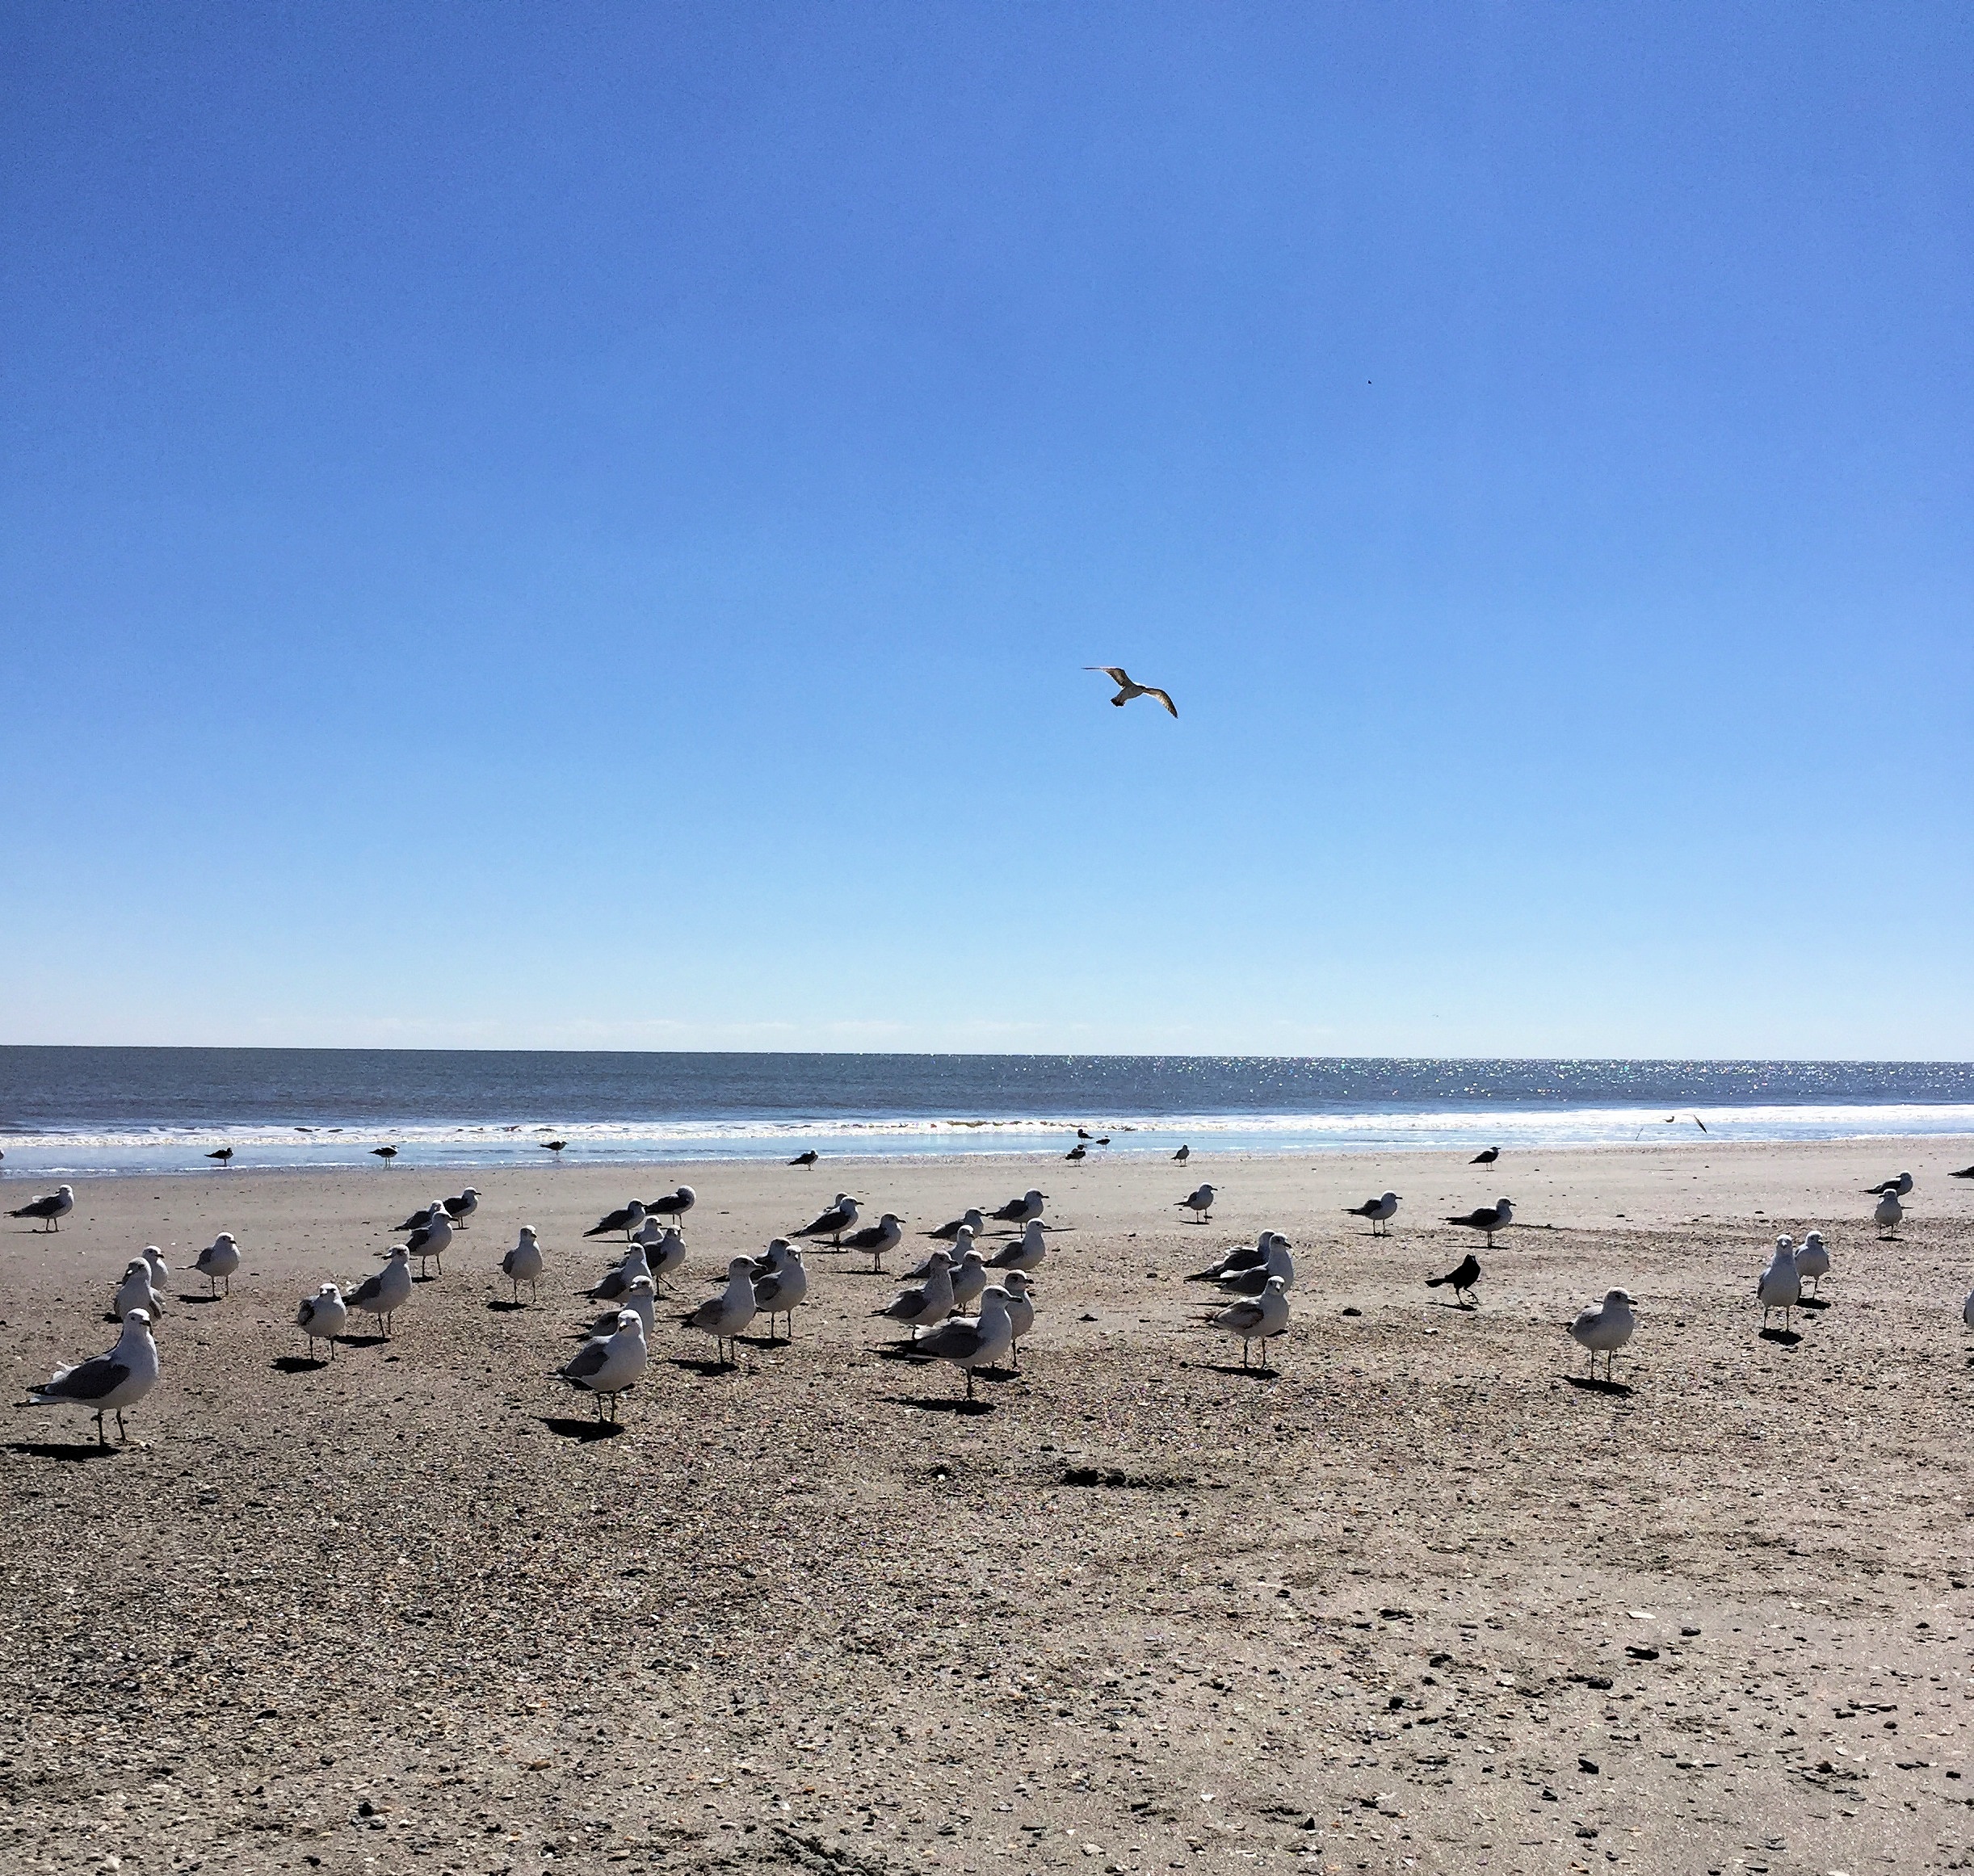
beach, landscape, sea, coast, water, outdoor, sand, ocean, horizon, bird, shore, seabird, summer, coastline, seaside, gull, scenic, bay, blue, body of water, seagulls, marine, habitat, cape, mudflat, natural environment